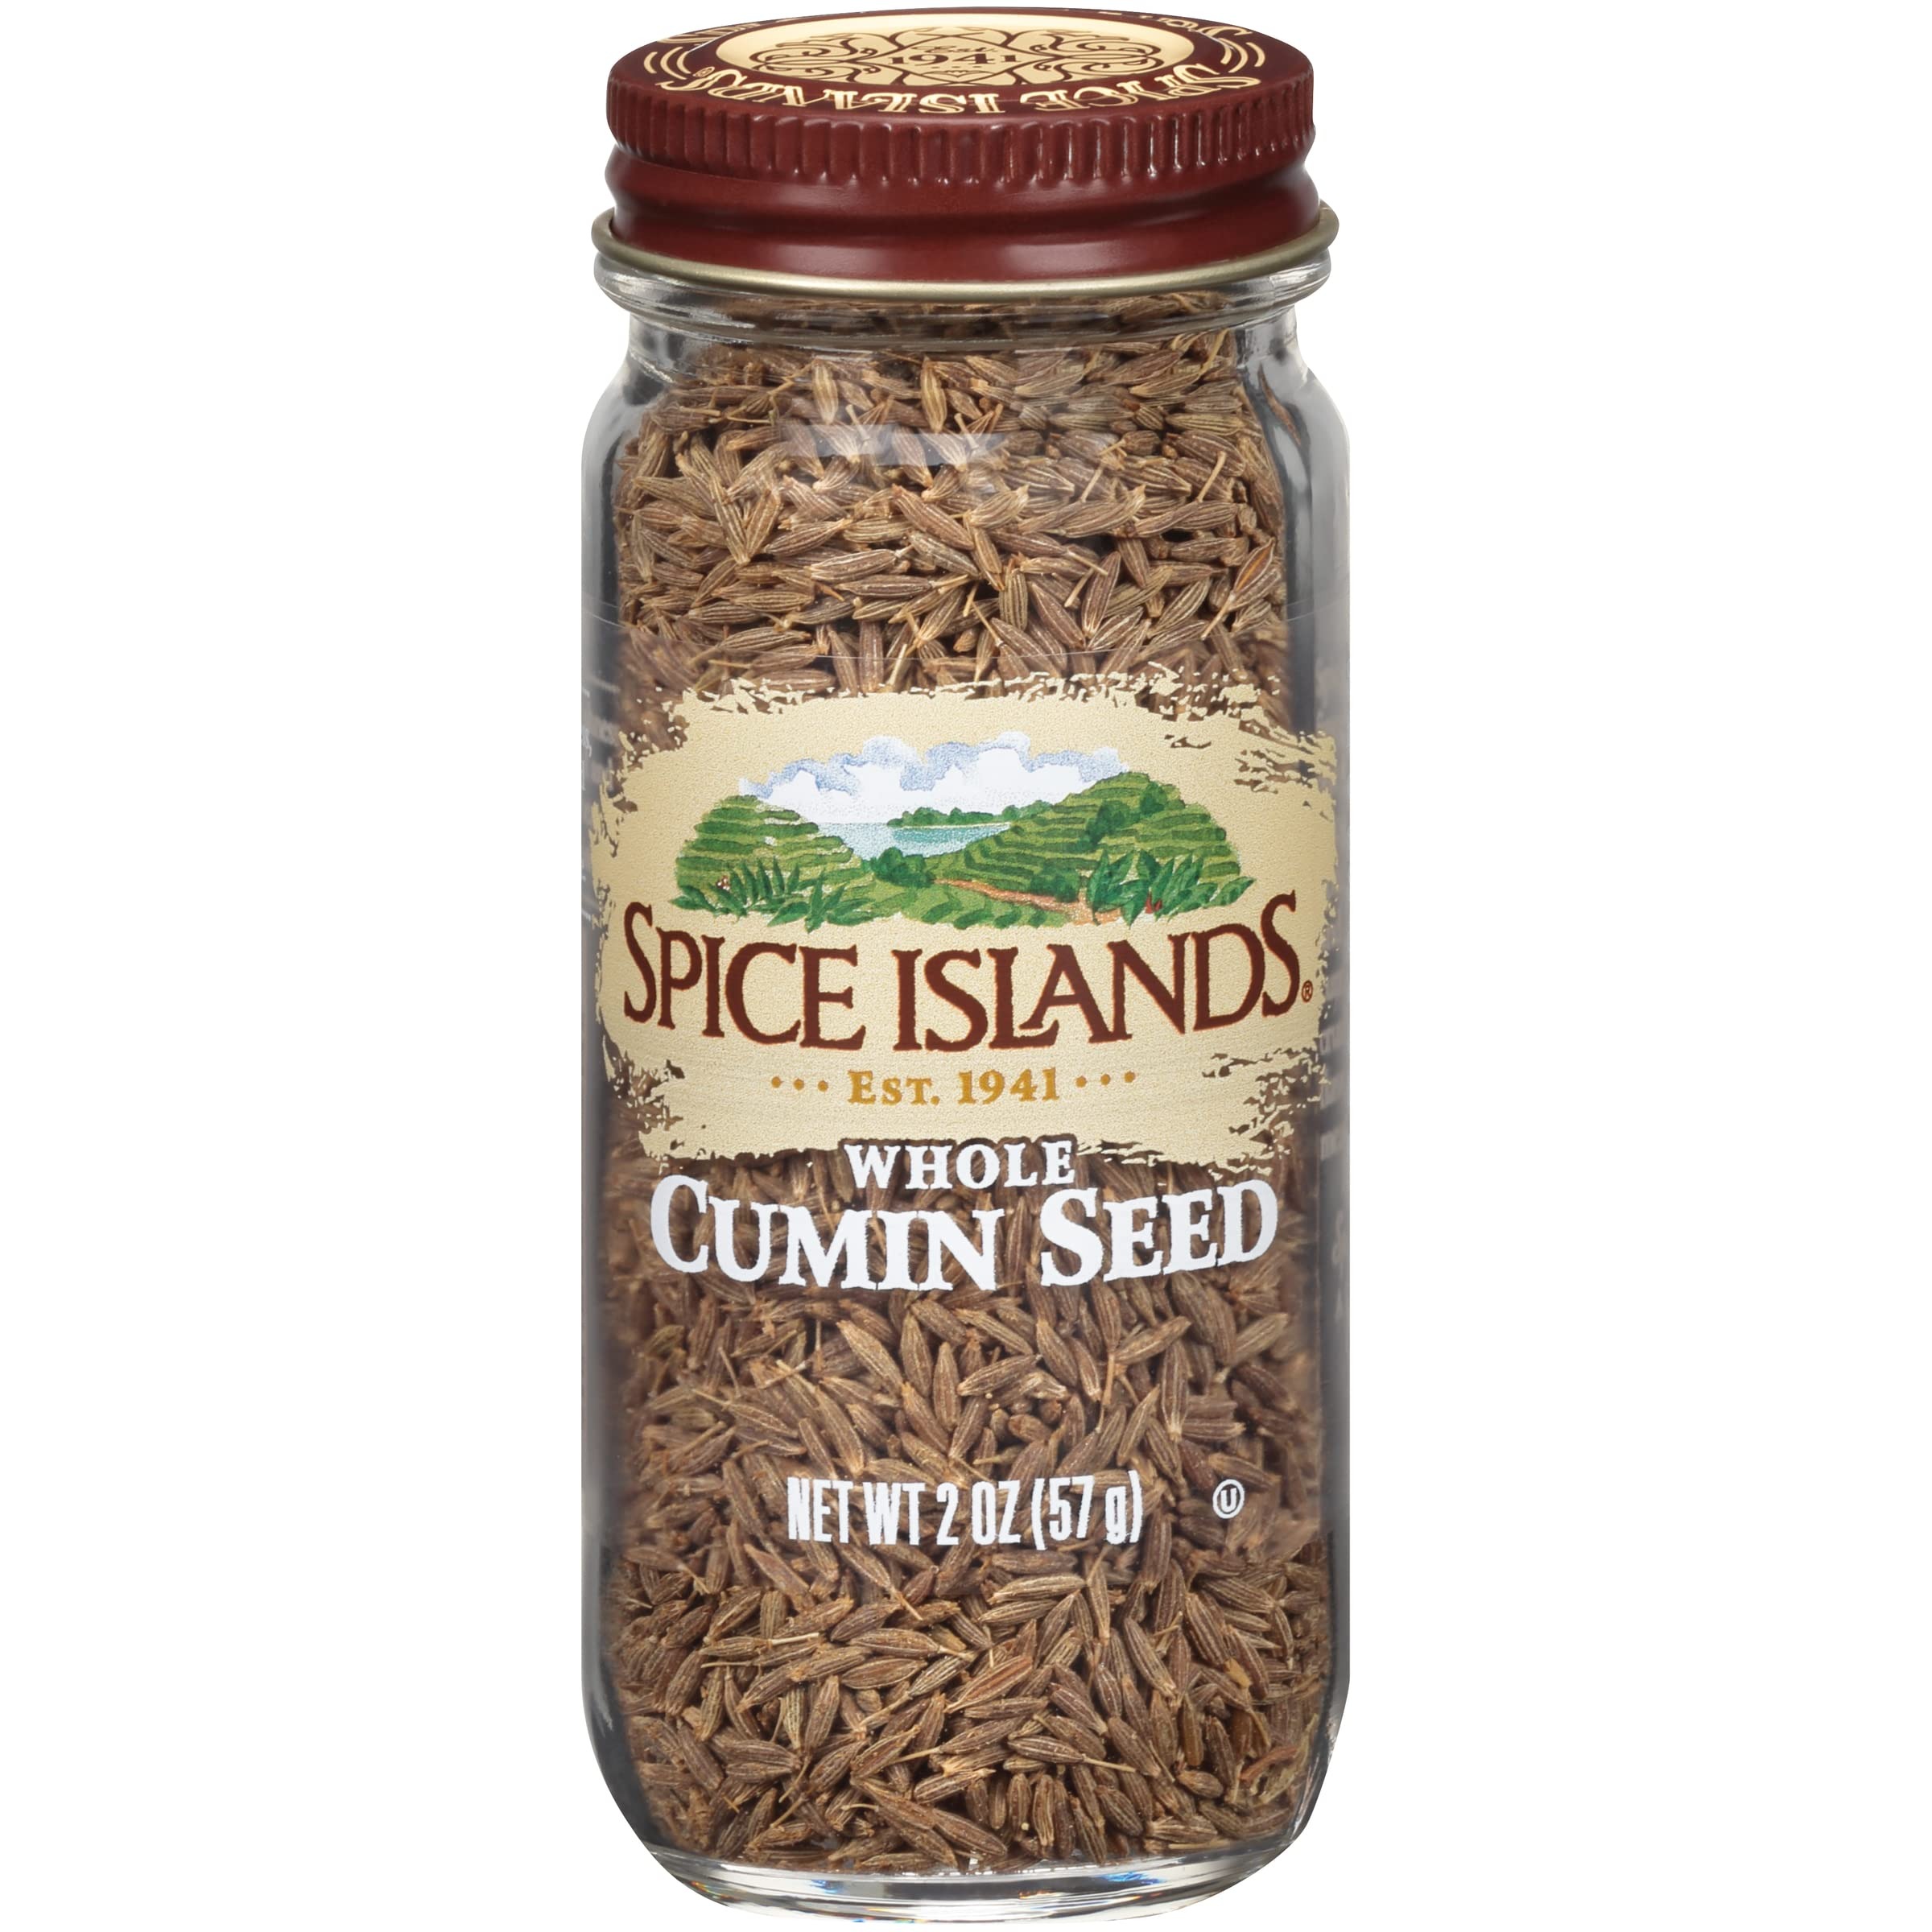
Item Name: Spice Islands Whole Cumin, 2 Ounce
Bullet Point: An essential part of curries and chili con carne, cumin is one of the most widely used spices in the world.
Value: 2.0
Unit: Ounce

Price: 7.25